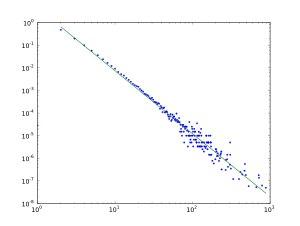
Le modèle de Barabási–Albert est un algorithme pour la génération aléatoire de réseaux sans échelle à l'aide d'un mécanisme d'attachement préférentiel. On pense que plusieurs systèmes naturels ou humains, tel que l'Internet, le world wide web, les réseaux de citations, et certains réseaux sociaux sont approximativement sans échelle. Ils contiennent en tout cas quelques nœuds avec un degré inhabituellement élevé par rapport aux autres nœuds du réseau. Le modèle BA tente d'expliquer l'existence de tels nœuds dans de véritables réseaux. L'algorithme est nommé d'après ses inventeurs Albert-László Barabási et Réka Albert et est un cas particulier d'un modèle plus général appelé modèle de Price
La théorie des réseaux est l'étude de graphes en tant que représentation d'une relation symétrique ou asymétrique entre des objets discrets. Elle s'inscrit dans la théorie des graphes : un réseau peut alors être défini comme étant un graphe où les nœuds et/ou les arêtes ont des attributs, comme une étiquette.